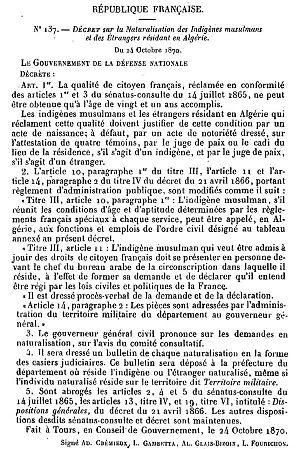
L'histoire de l'Algérie s'insère dans l'histoire plus large du Maghreb et remonte à des millénaires. Dans l'Antiquité, le territoire algérien connaît la formation des royaumes numides avant de passer sous la domination partielle des Romains, des Vandales, des Byzantins et des principautés berbères indépendantes.
Le décret Crémieux est le décret nᵒ 136 qui attribue d'office en 1870 la citoyenneté française aux « Israélites indigènes » d'Algérie, c'est-à-dire aux 35 000 « juifs » du territoire. Il est complété par le décret nᵒ 137 portant « sur la naturalisation des indigènes musulmans et des étrangers résidant en Algérie » : pour ce qui les concerne, la qualité de citoyen français n’est pas automatique puisqu’elle « ne peut être obtenue qu’à l’âge de vingt et un ans accomplis » et sur leur demande. En pratique, selon l'historien Gilles Manceron, la naturalisation n’est que rarement attribuée aux indigènes musulmans qui restent sous le régime de l'indigénat. Une loi similaire de naturalisation massive et automatique, portant cette fois sur les étrangers résidant en Algérie, est promulguée le 26 juin 1889.
Cet article relate les faits saillants de l'histoire de l'époque moderne de l'Algérie.